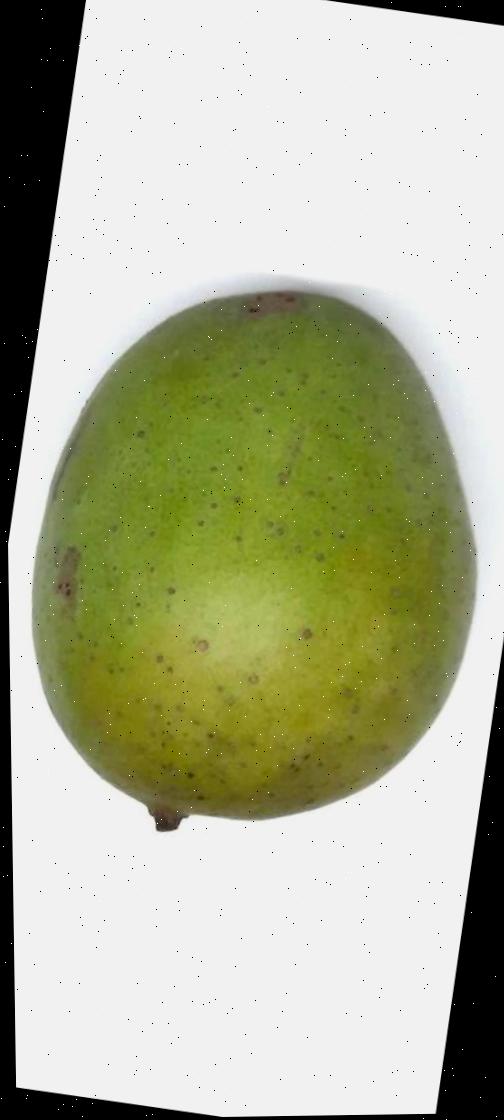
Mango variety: Langra